Interstate 880 (Iowa)

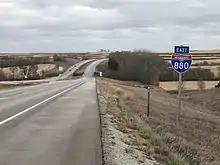
New I-880 reassurance sign just east of the onramp at the Logan–Beebeetown interchange (November 2019)

I-880 begins at a trumpet interchange with I-29 in the Missouri River alluvial plain near Loveland, which lies in the northeastern quadrant of the interchange. The four-lane road curves east into the Loess Hills where the surrounding lands rise in elevation from the flood plain. east of the I-29 interchange, there is a scenic overlook for westbound traffic. The Loveland overlook gives a view of the Loess Hills and Missouri River valley. East of the overlook, there are rest areas for each direction. Near the interchange with County Road L34 (CR L34), the road straightens out and heads generally due east until it reaches I-80. About before its eastern end, it meets Iowa Highway 191 (Iowa 191) and CR G8L. I-880 ends at a Y interchange with I-80 just northeast of Neola.